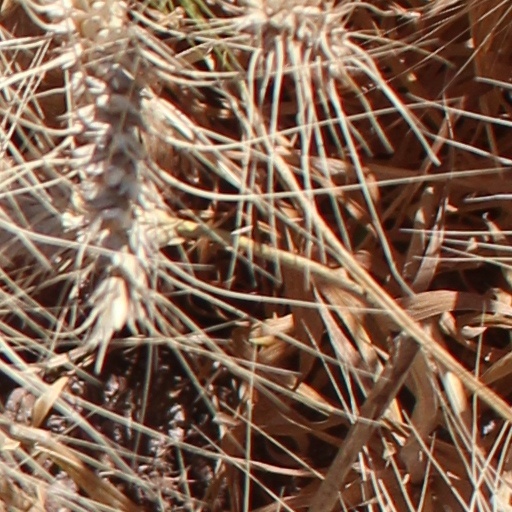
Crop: wheat